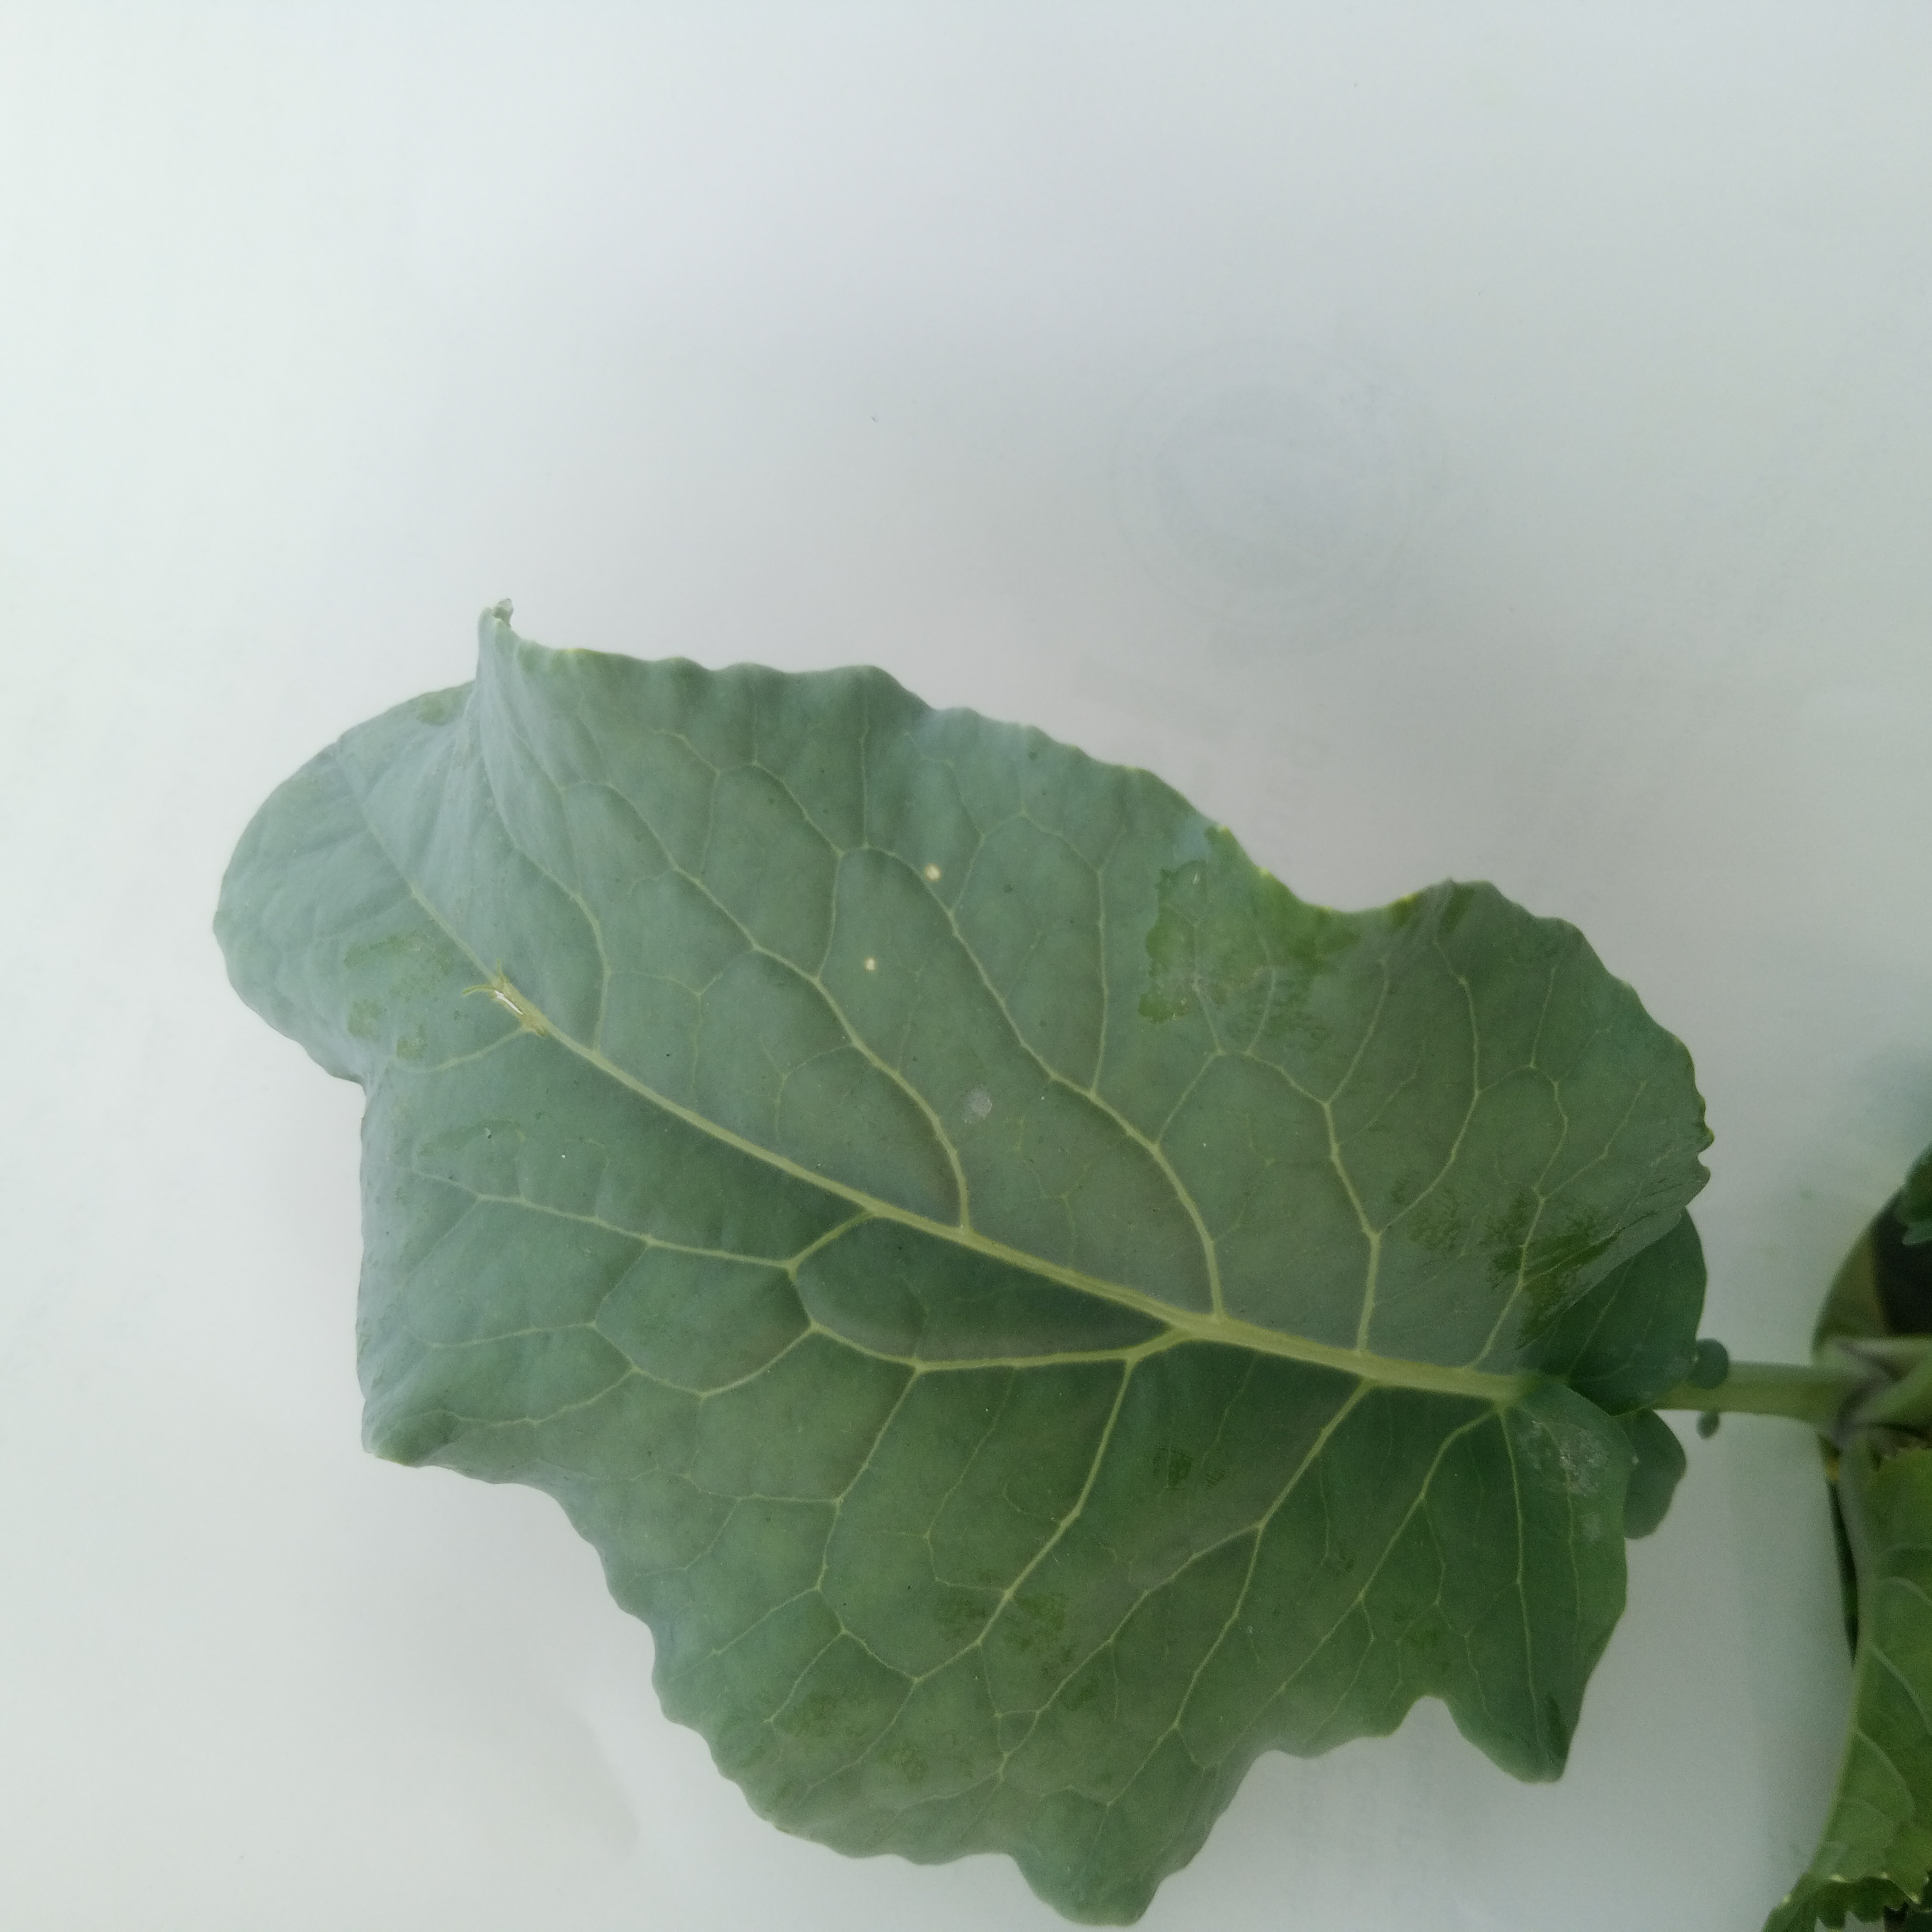
Label: Healthy